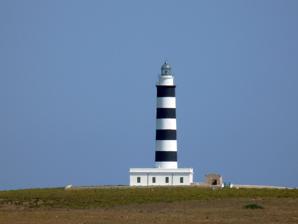
Building: Illa de l'Aire Lighthouse
Country: Unknown
Year built: 1860
Lighthouse on Menorca, Spain Lighthouse Illa de l'Aire Lighthouse Isla del Aire Punta Prima Location Illa de l'Aire Menorca Spain Coordinates 39°47′58″N 4°17′35″E / 39.799504°N 4.293067°E / 39.799504; 4.293067 Tower Constructed 1860 Construction masonry tower Height 38 metres (125 ft) Shape cylindrical tower with double balcony and lantern Markings tower with black and white bands, grey lantern Power source solar power Operator Comisión de faros Light Focal height 53 metres (174 ft) Range 18 nautical miles (33 km; 21 mi) Characteristic Fl W 5s Spain no. ES-36370 The Illa de l’Aire Lighthouse is an active lighthouse on the islet of Illa de l'Aire , on the southeast coast of the Spanish island of Menorca . Cap d'Artrutx Cavalleria Ciutadella Favàritx Illa de l'Aire Punta Nati Mahón class=notpageimage| Map showing the lighthouses of Menorca See also Spain portal List of lighthouses in Spain List of lighthouses in the Balearic Islands References